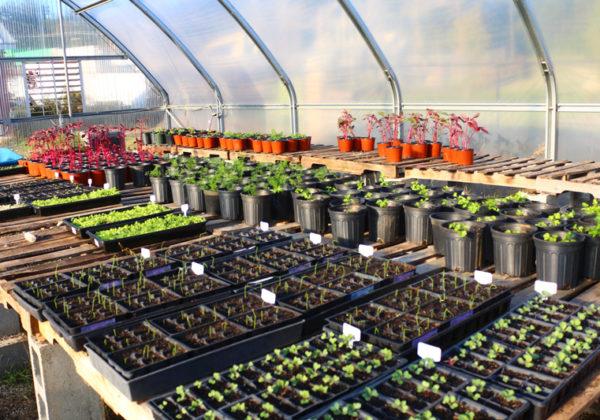
Mlima umefunikwa na theluji huku miti mingi imechanua na majani mengi ukionekana kando yake. Mandhari hii hutoa mvuto wa kiasili na nafasi ya utalii wa kimazingira ikichangia maendeleo ya eneo hilo.